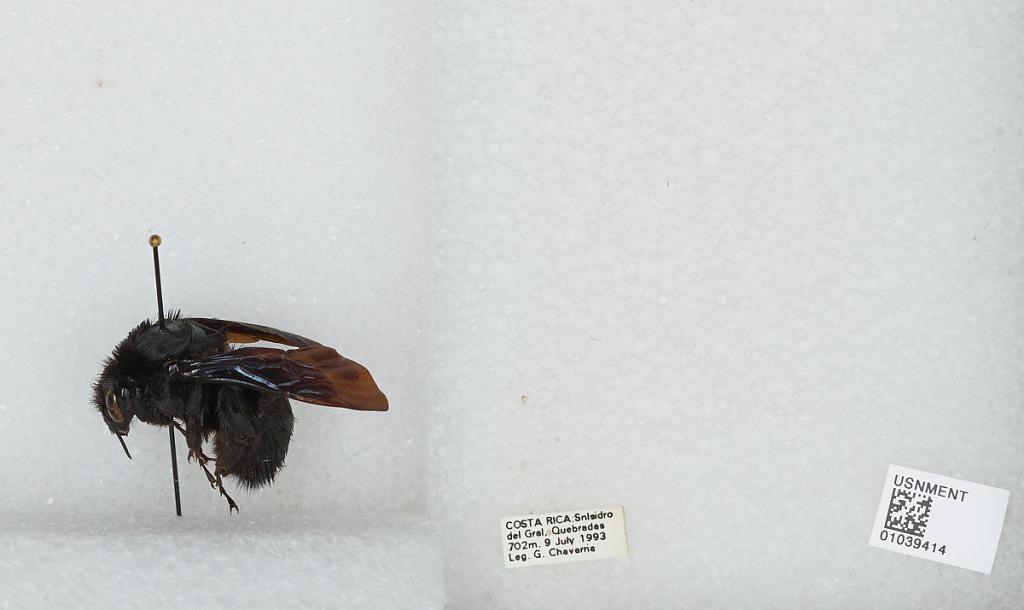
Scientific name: Bombus (Megabombus) pullatus Franklin
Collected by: G. Chavarria
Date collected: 1993-7-9
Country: Costa Rica
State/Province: San Josè
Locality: Quebradas, San Isidro del General